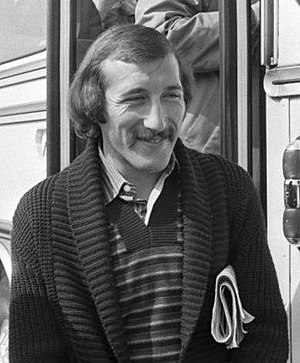
Patrick Revelli
Patrick Revelli er en fransk tidligere fodboldspiller.